740 Park Avenue

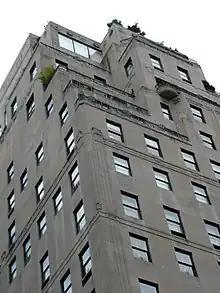
The three-storey penthouse at 740 Park Avenue

The building was constructed in 1929 by James T. Lee, the grandfather of First Lady Jacqueline Kennedy Onassis – who lived there as a child as Jacqueline Bouvier – and was designed by Rosario Candela and Arthur Loomis Harmon; Harmon became a partner of the newly named Shreve, Lamb and Harmon during the year of construction. The building was officially opened in October 1930, a year after the Great Depression began, and the poor timing was devastating. Even though the New York elite had moved in, the building had failed financially by 1933. It remained in the red for 50 years. It was not until the 1980s that the building's apartments sold for incredibly high prices.